Utah State Route 68

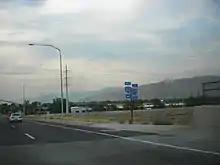
SR-68 at its junction with I-80

Soon reaching Taylorsville, the highway intersects I-215. Shortly thereafter, the road passes Salt Lake Community College and enters West Valley City. It soon reaches a single-point urban interchange at SR-201 that lies on the border of West Valley City and Salt Lake City. The highway loses one lane in each direction past the frontage road of SR-201. This section of route, from 2100 South to 1700 North, is known as the "Pete Suazo Memorial Highway". West of Salt Lake City, the highway passes over the surplus canal of the Jordan River as it goes through the neighborhoods of Glendale and Poplar Grove. It arrives at an interchange with I-80 east of Salt Lake City International Airport. The road loses one lane northbound beyond 1000 North as it proceeds through the neighborhood of Rose Park in the northwestern portion of the city; the second southbound lane is lost north of 1300 North. The highway crosses the Jordan River before exiting the county.